Judiciary of Indonesia

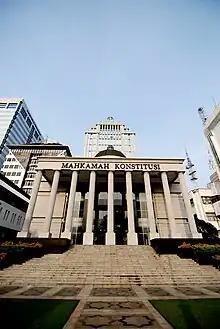
The Constitutional Court building in Jakarta

The Constitutional Court of the Republic of Indonesia (Indonesian: ) rules over disputes specified in Article 24C of the 1945 Constitution, as well as other functions enshrined by Laws. It is formed in 2003 during the "Reformasi" period, as the result of the Third Amendment of the Constitution. The Constitutional Court have jurisdiction over cases concerning: